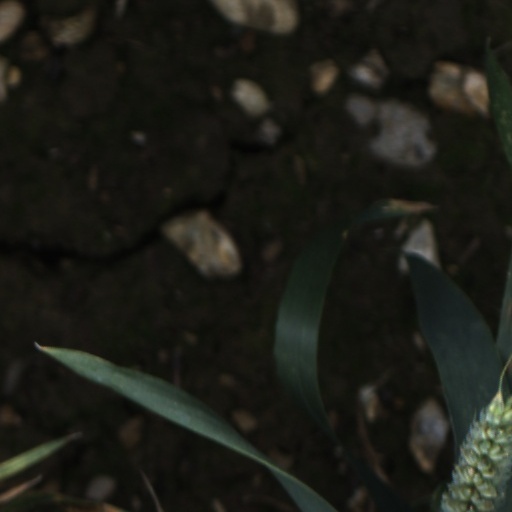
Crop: wheat